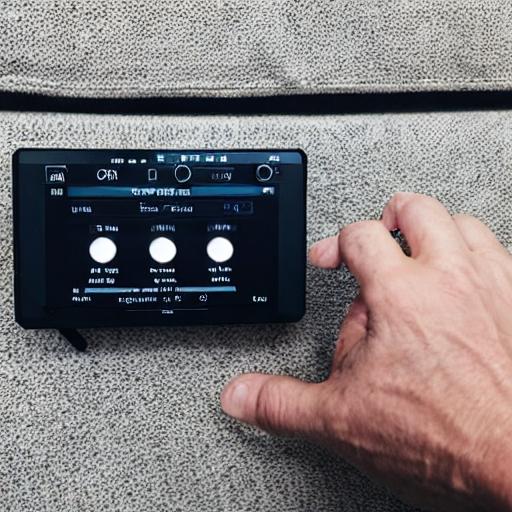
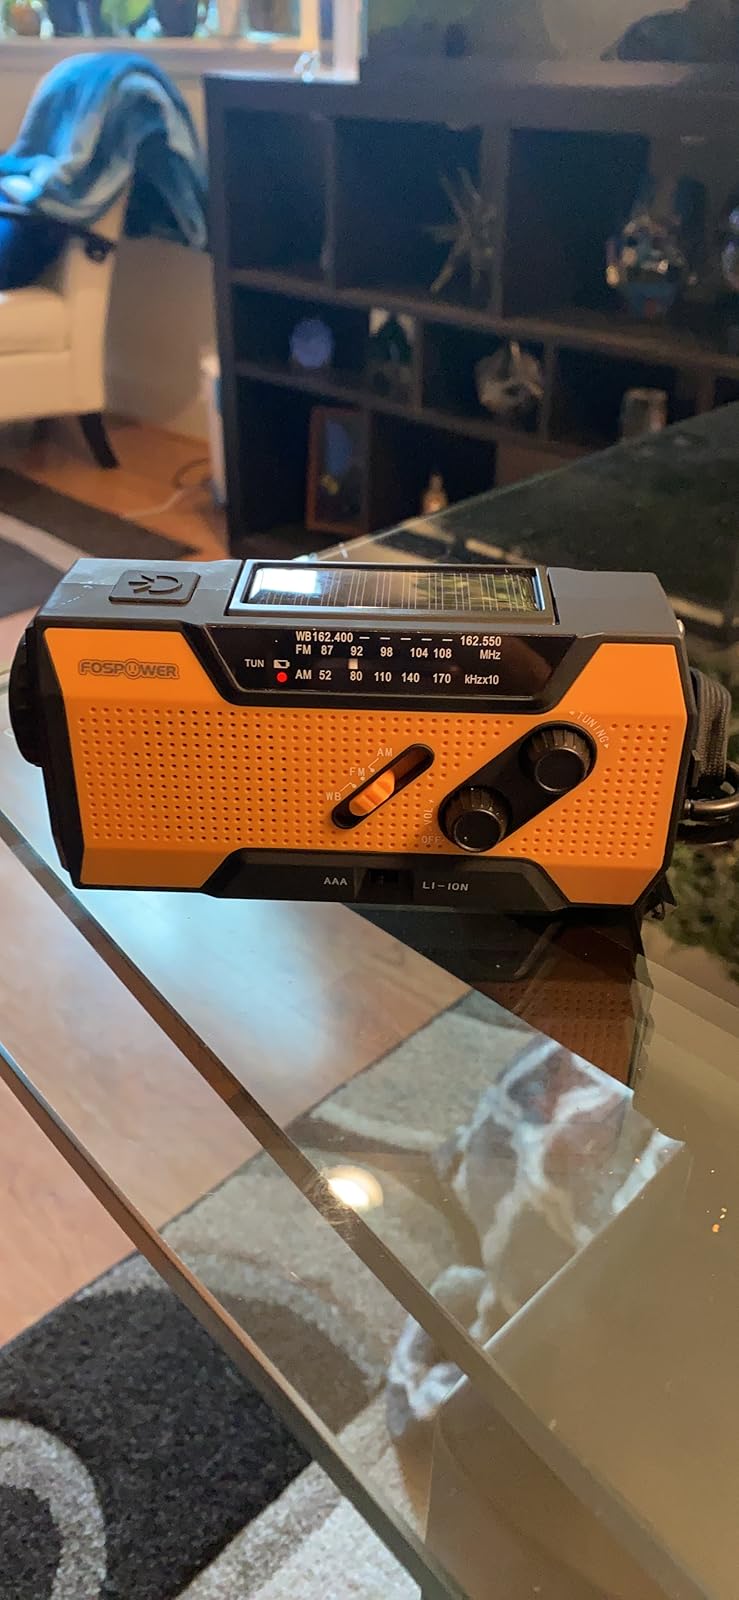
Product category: radio
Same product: no